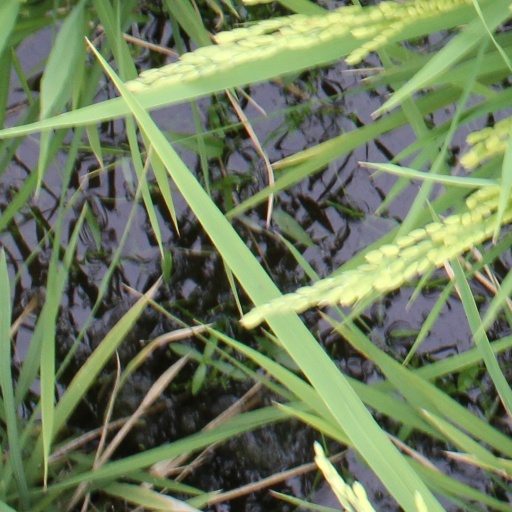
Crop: rice